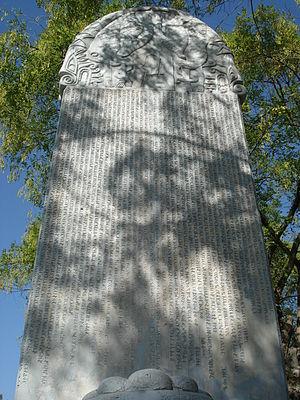
Les inscriptions de l'Orkhon sont les plus anciennes traces écrites de l'alphabet de l'Orkhon.